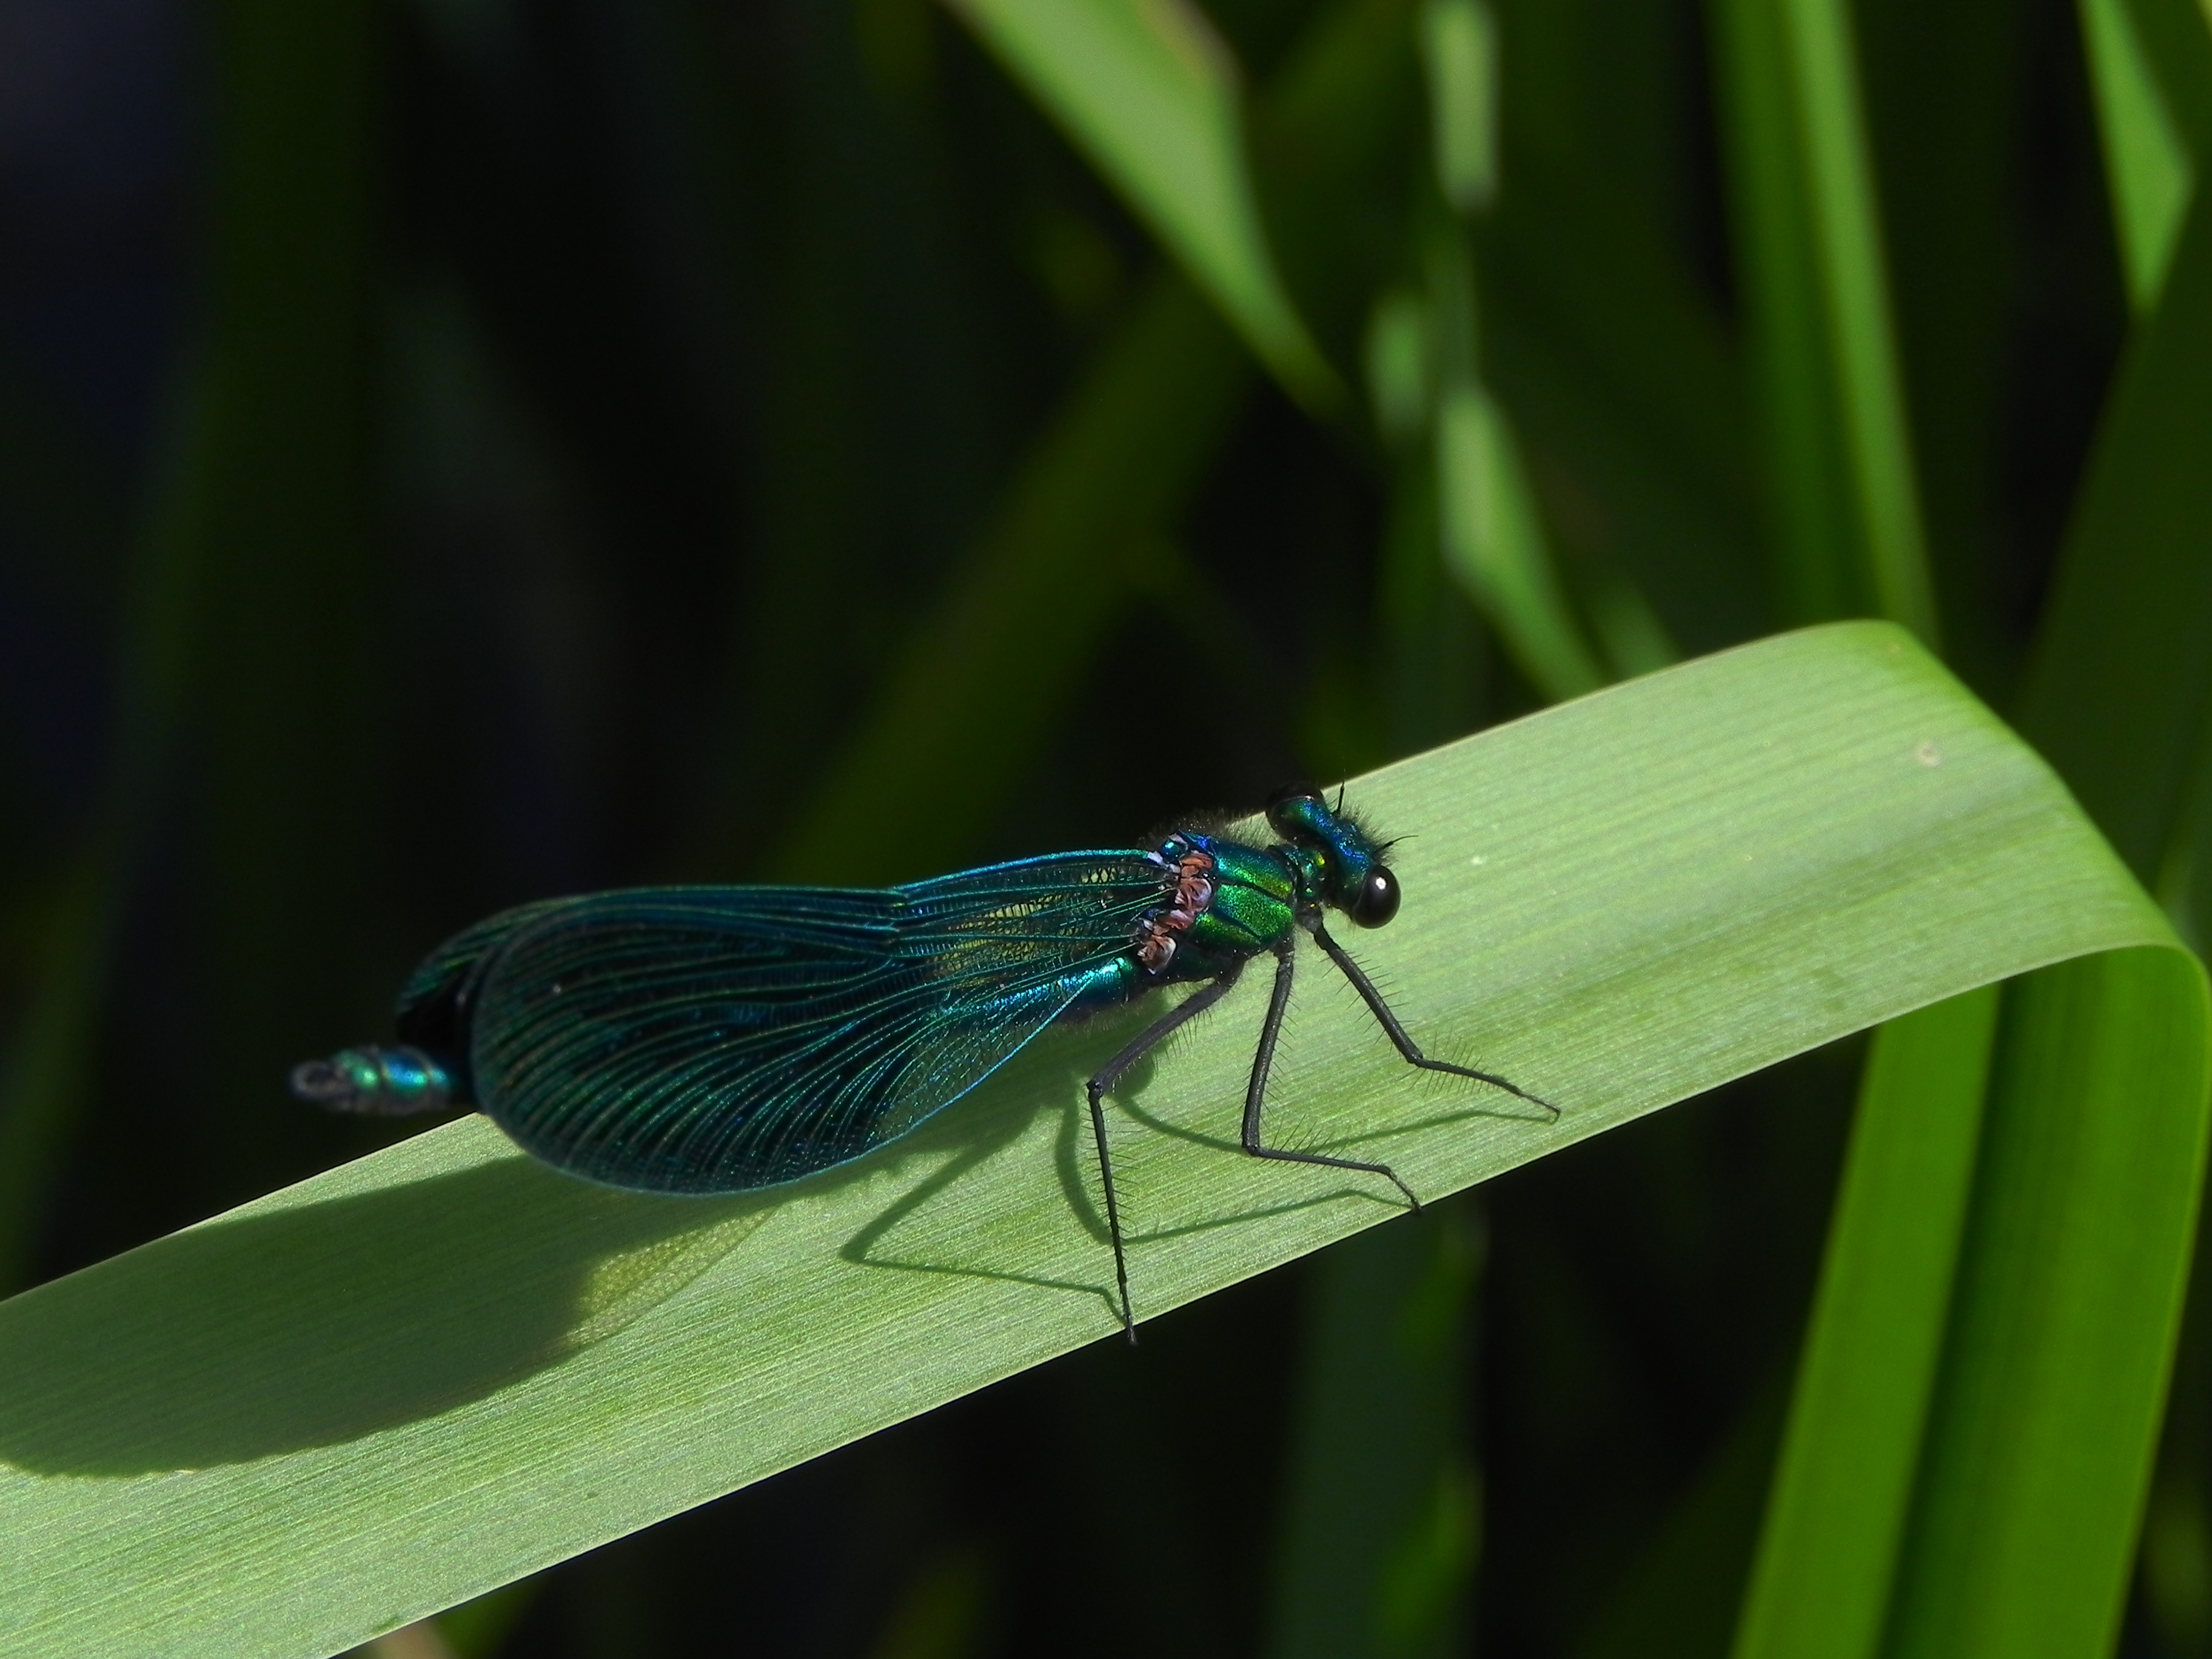
nature, grass, wing, photography, leaf, flower, green, insect, fauna, invertebrate, close up, animals, dragonfly, naturaleza, damselfly, ggl1, animales, macro photography, arthropod, plant stem, dragonflies and damseflies, net winged insects